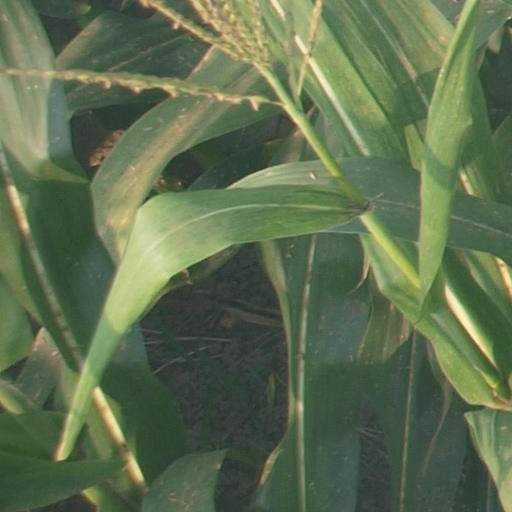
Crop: maize; corn